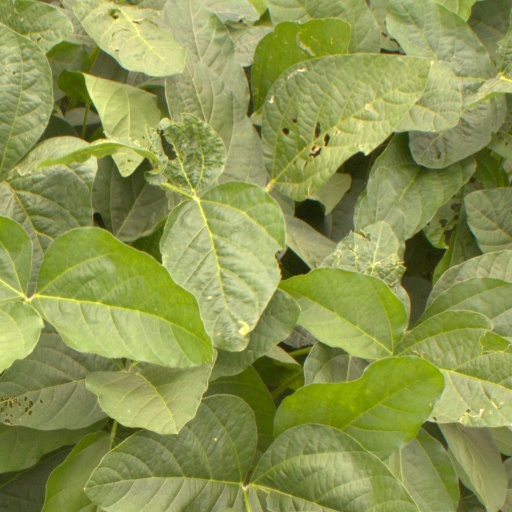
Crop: soybean